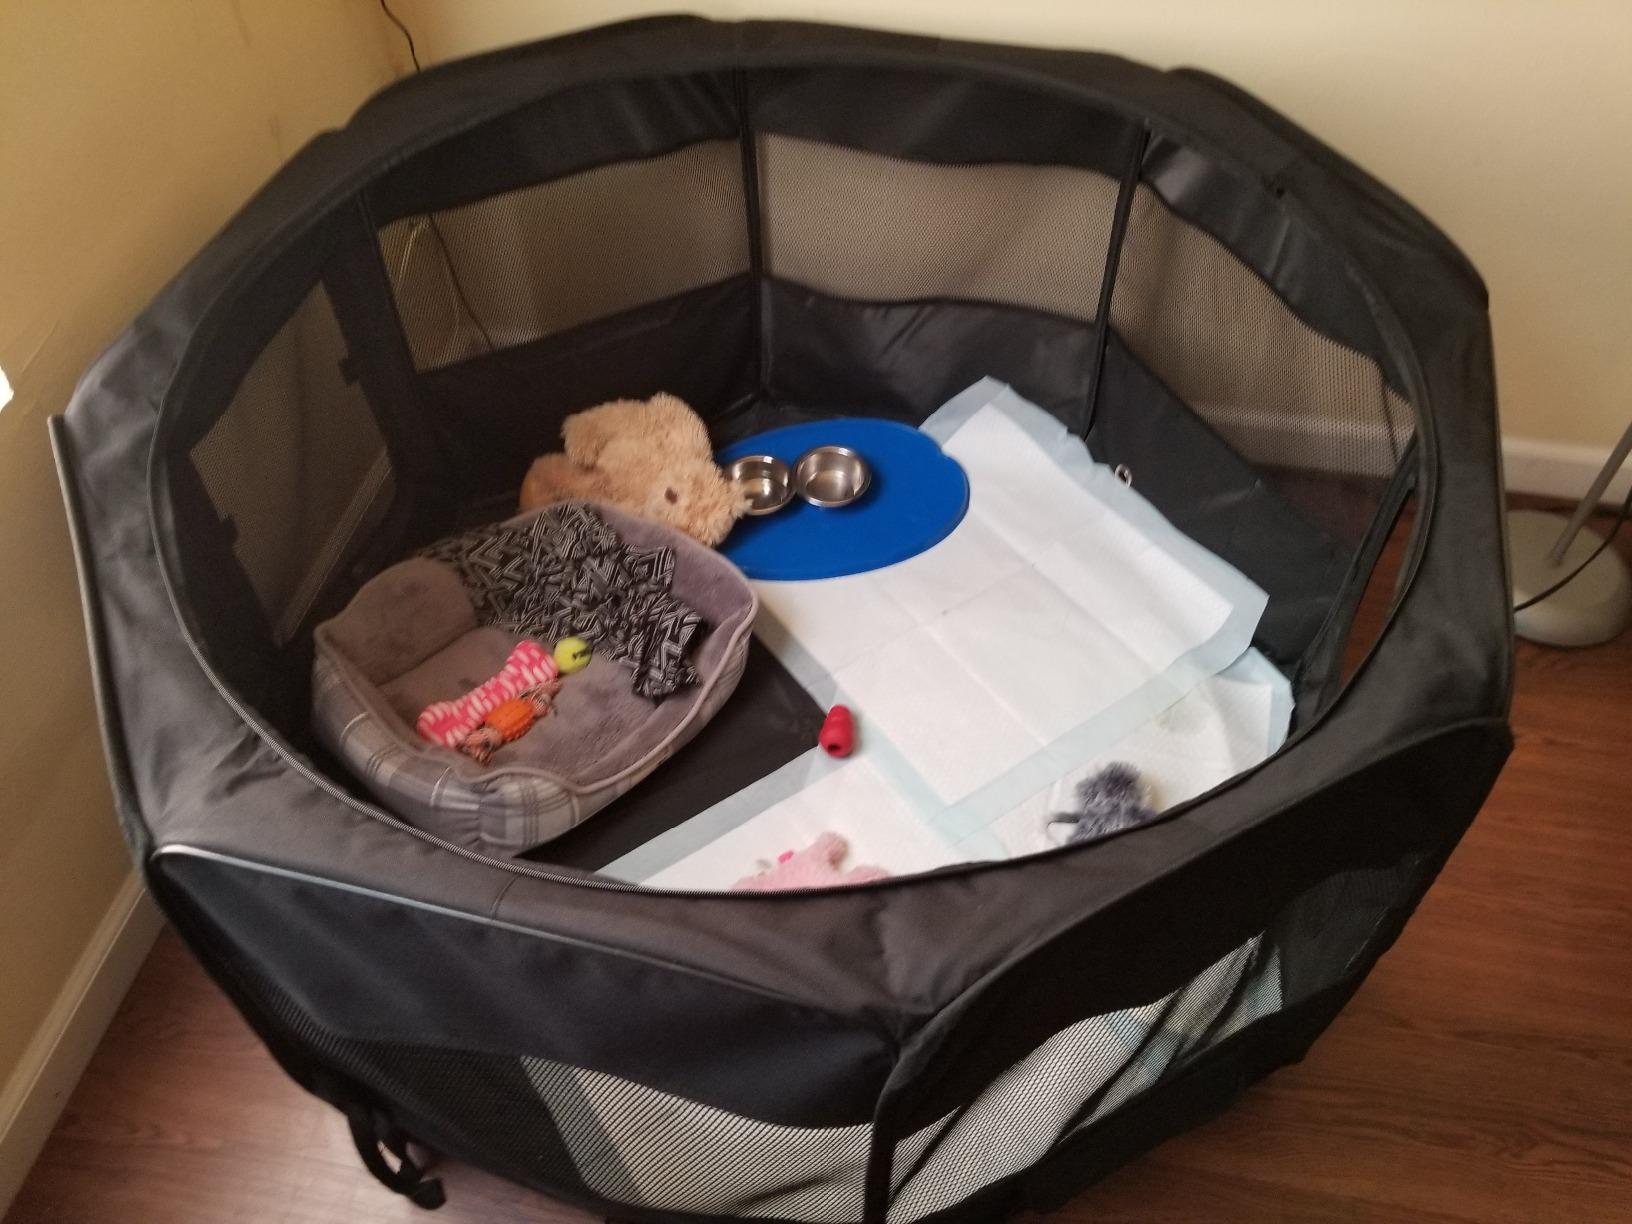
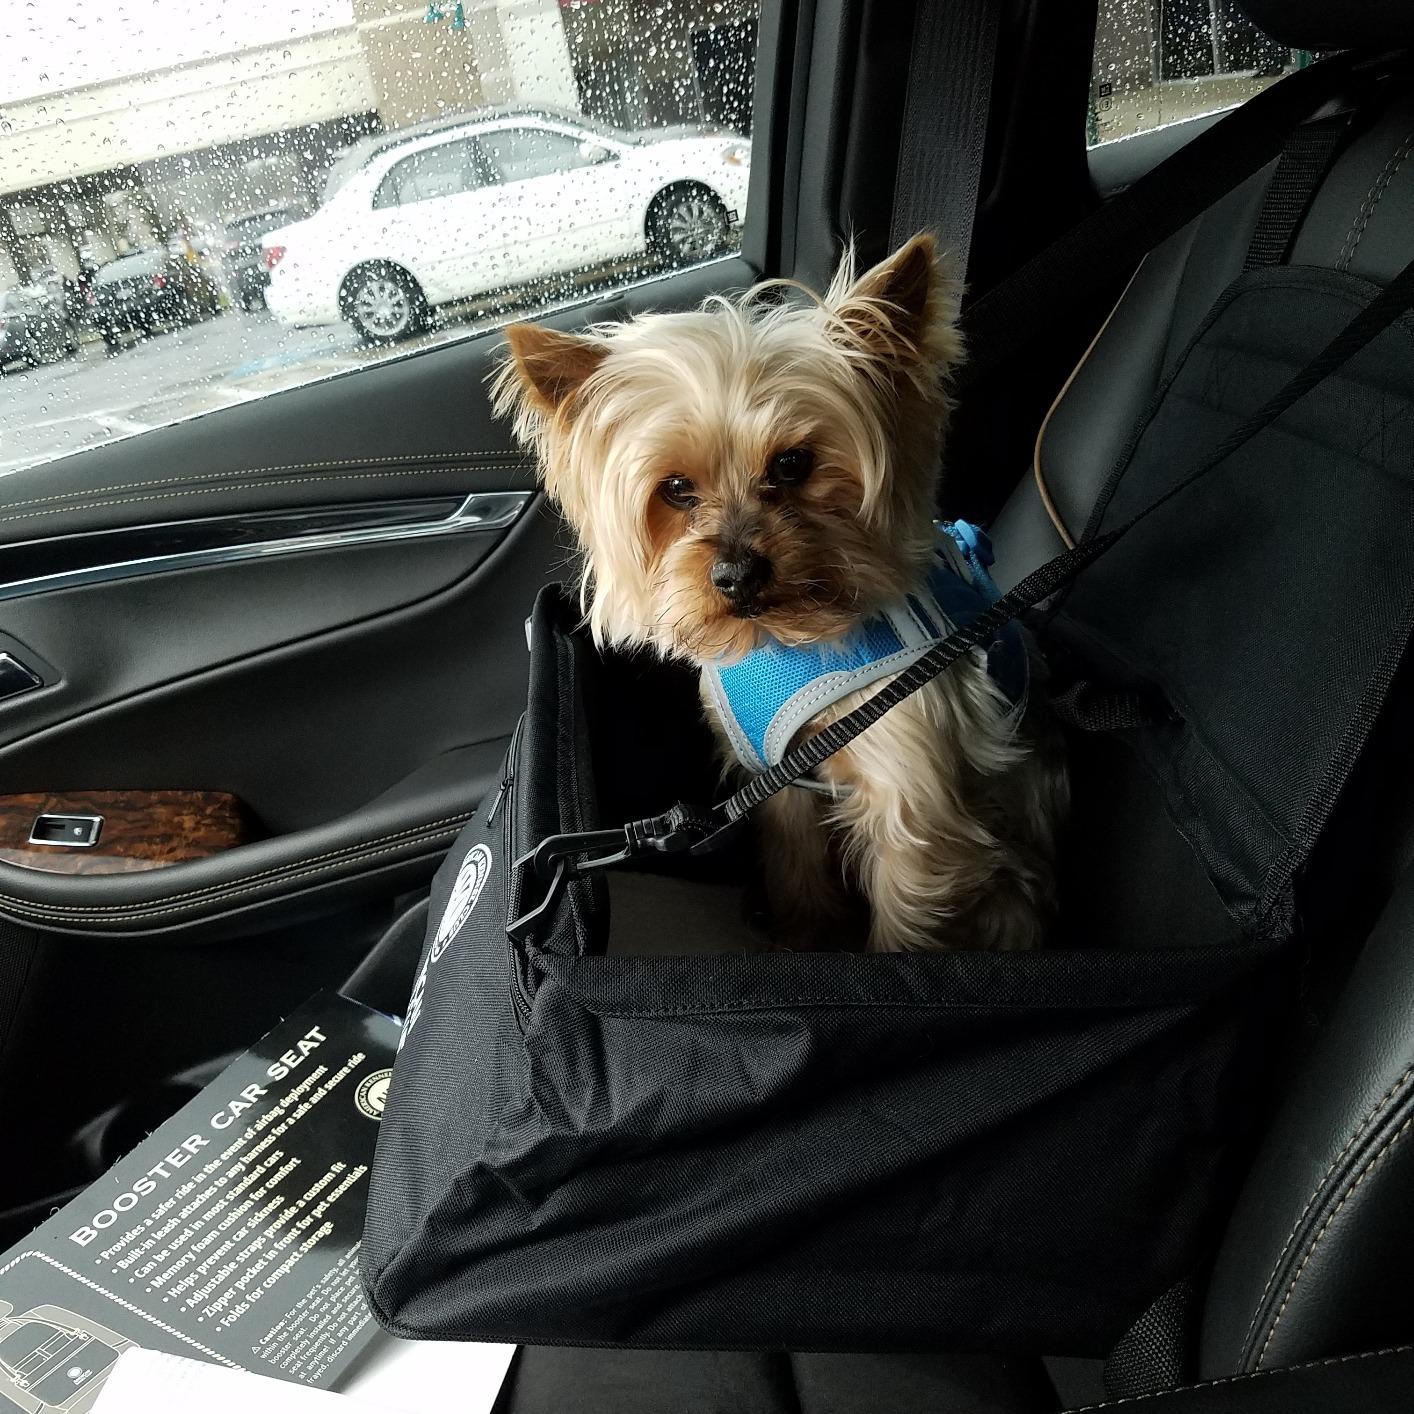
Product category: items_kennel
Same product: no